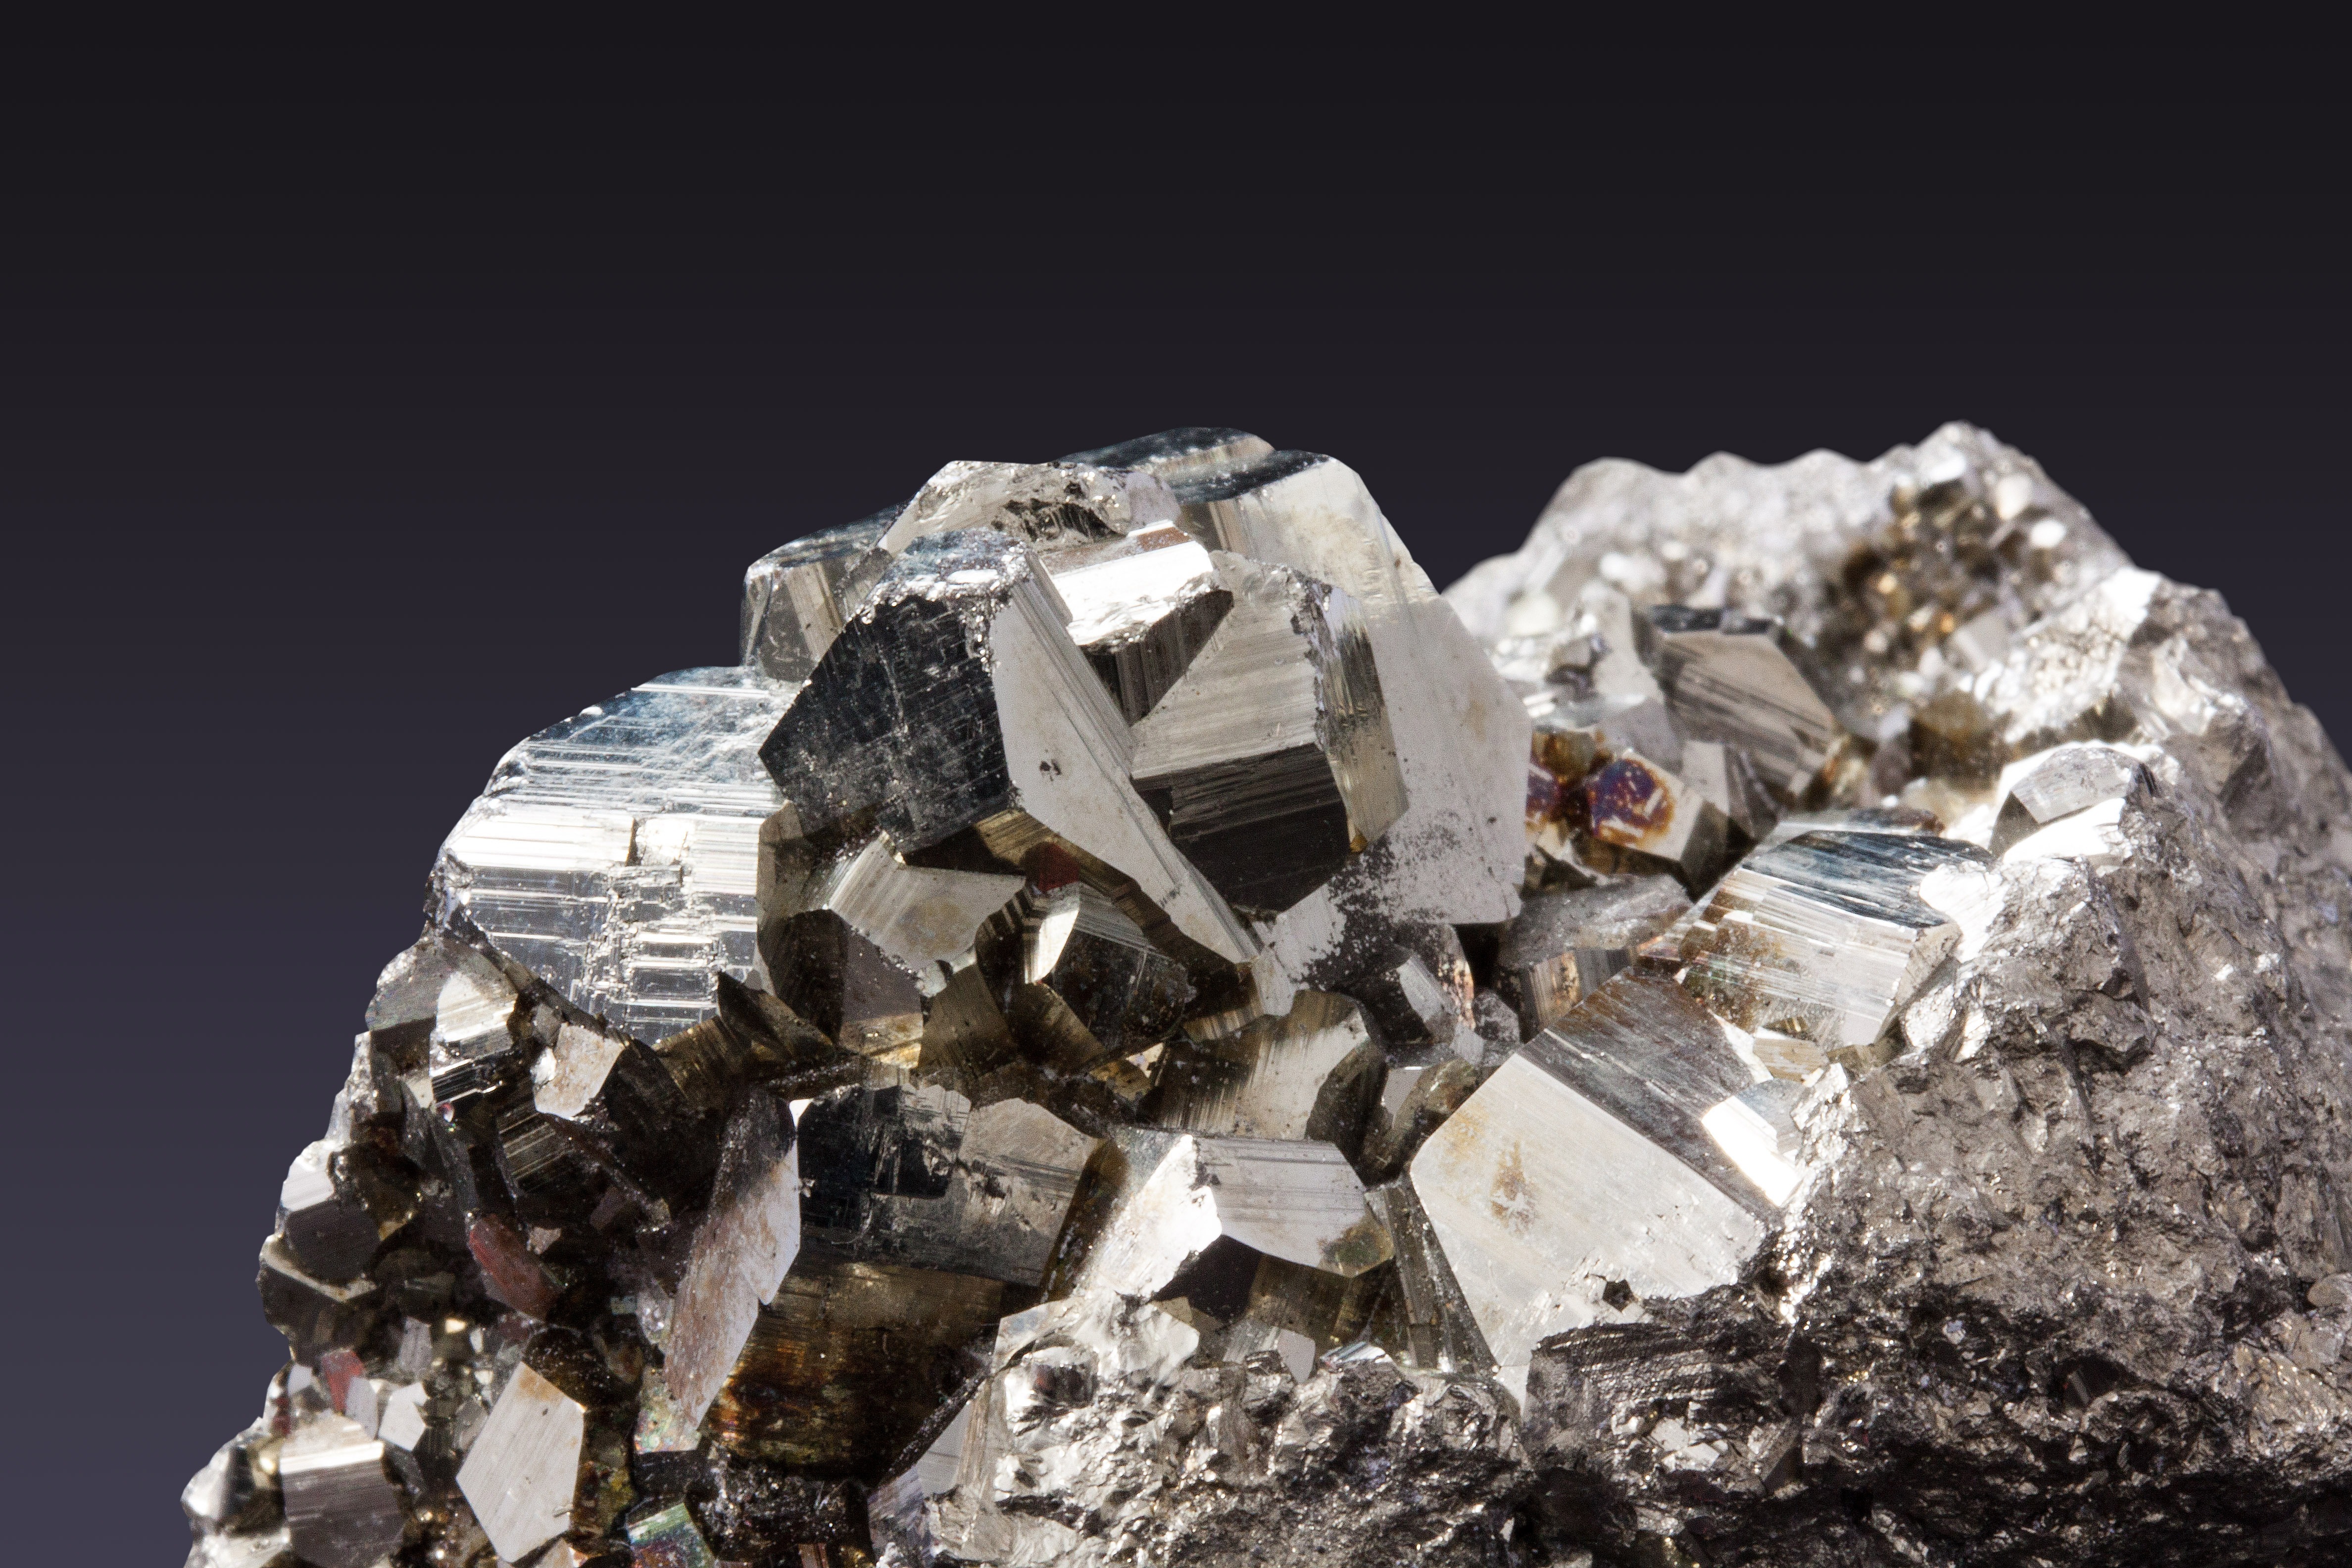
metal, material, sparkle, close up, jewellery, iron, ore, crystal, mineral, sulfide, pyrites, idiomorphe crystals, pentagondodekaedern